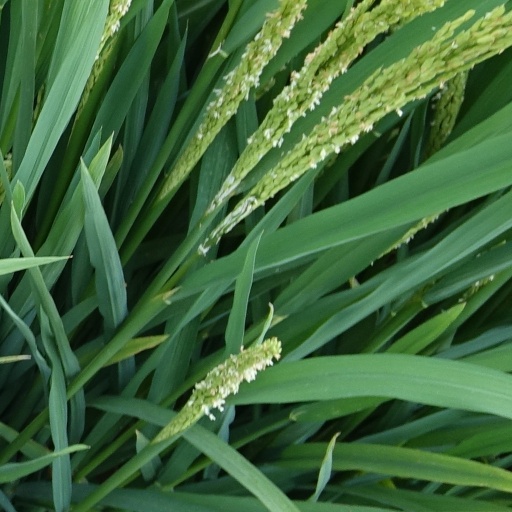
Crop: rice